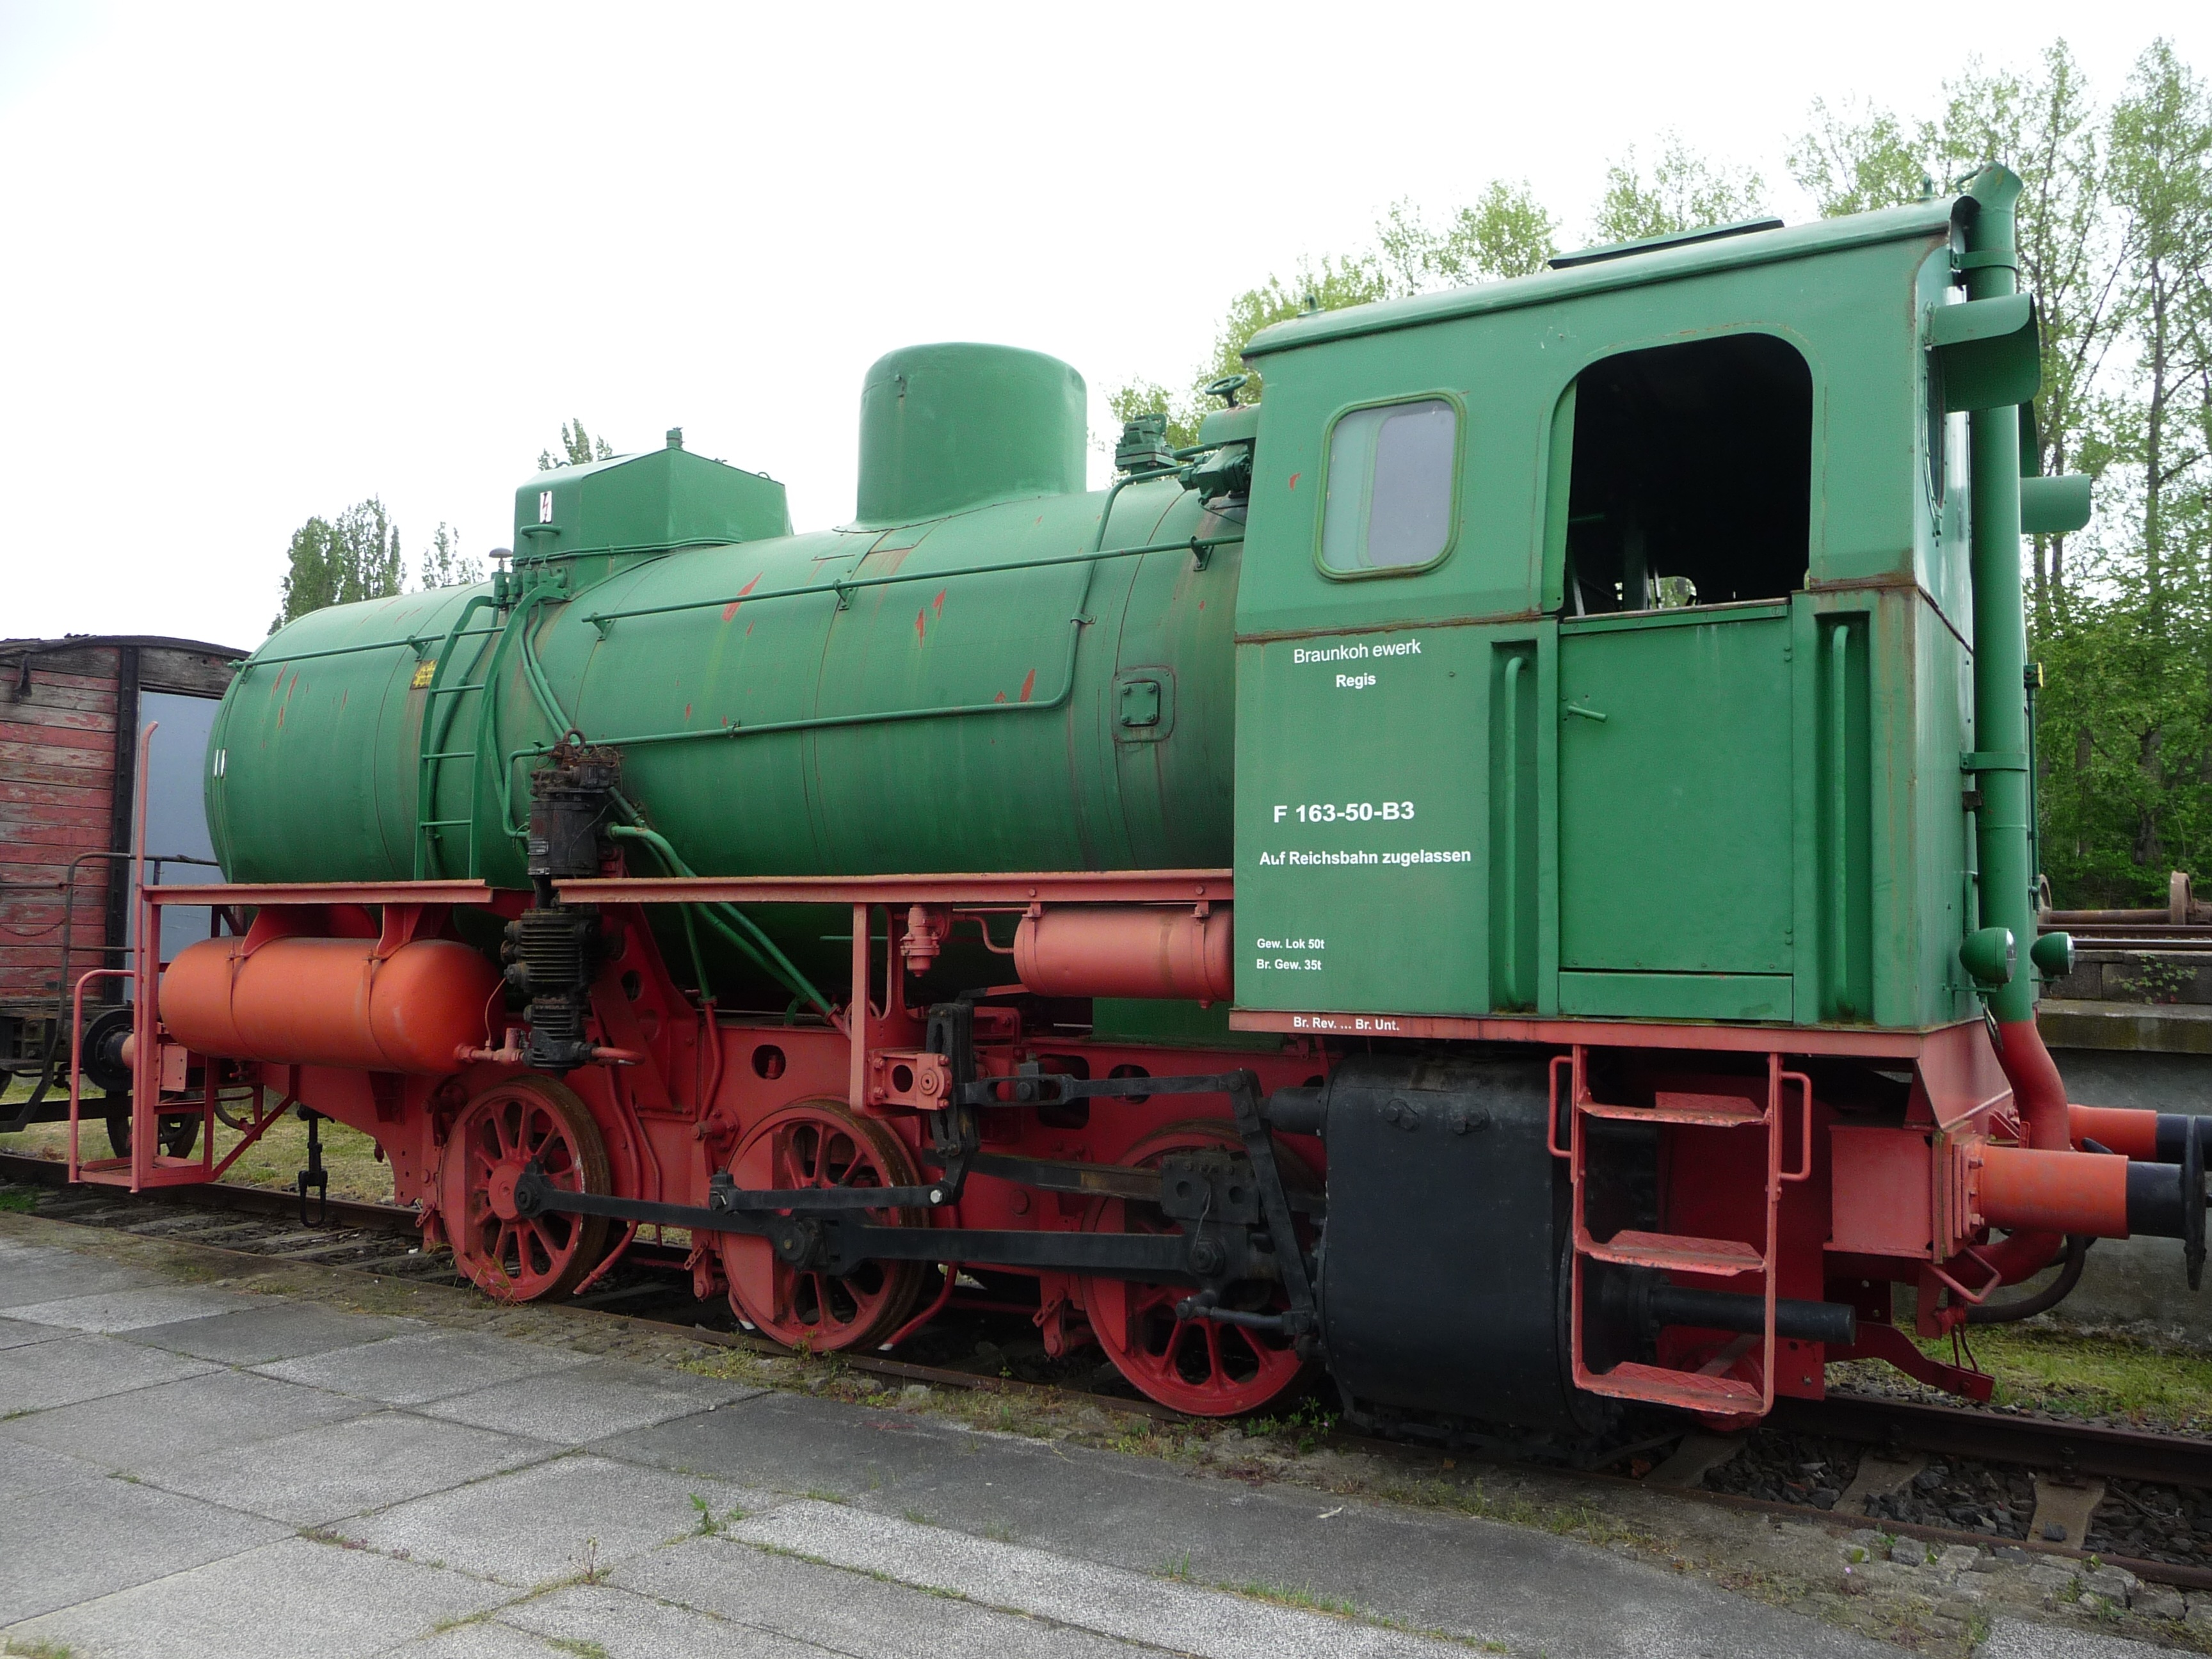
steam, asphalt, transport, vehicle, locomotive, nostalgic, historically, land vehicle, rolling stock, railroad car